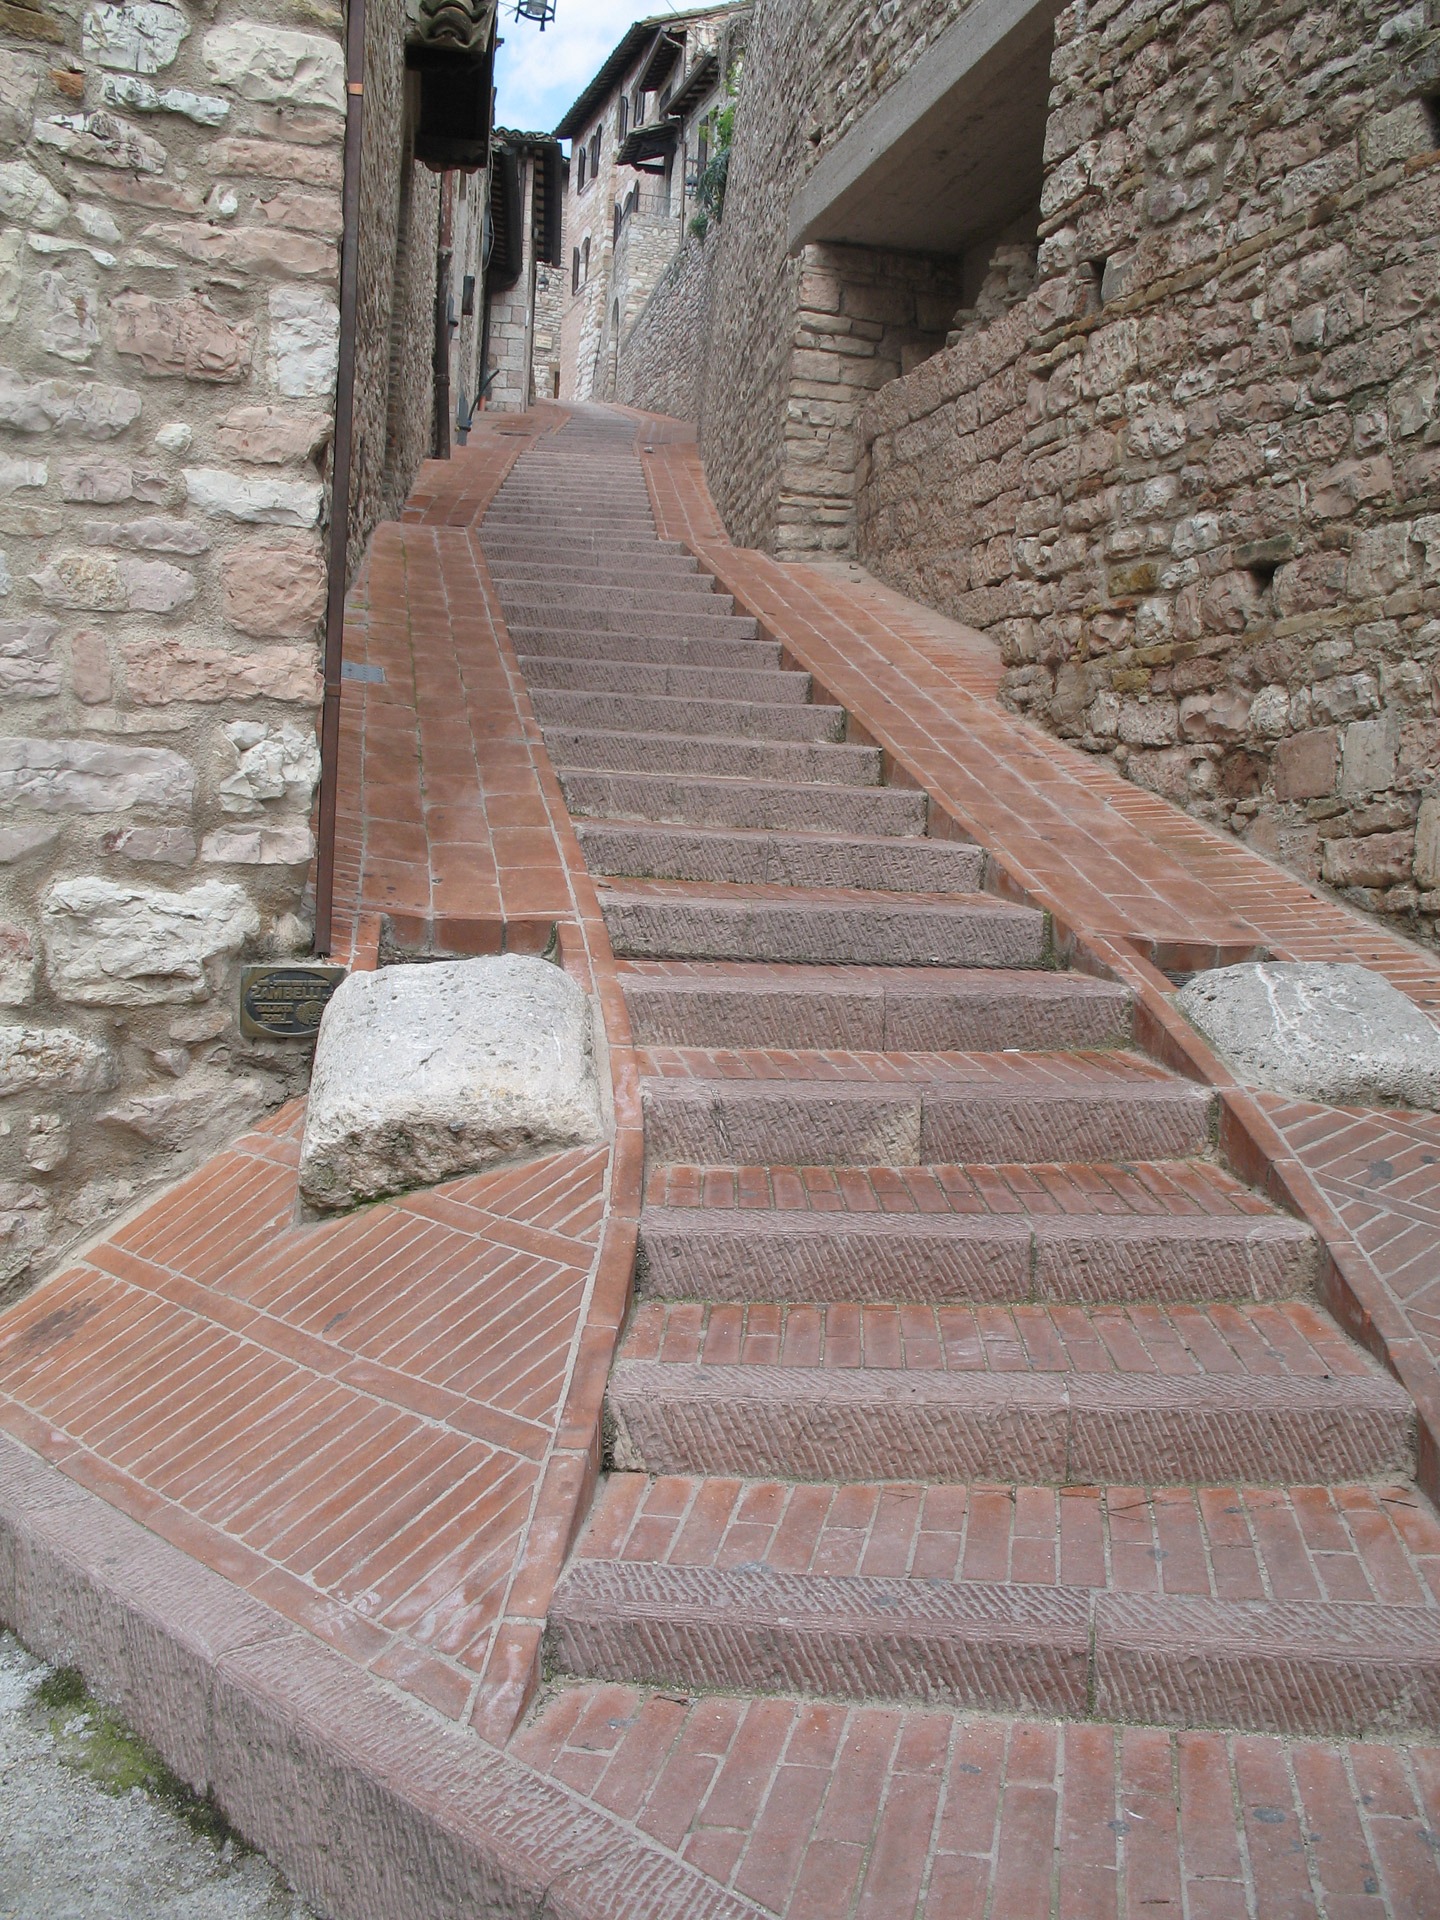
outdoor, architecture, wood, floor, town, view, roof, old, alley, cobblestone, wall, stone, staircase, steps, walkway, tourist, travel, village, europe, romantic, ancient, landmark, italy, sightseeing, exterior, stairway, brick, material, handrail, stairs, european, historical, brickwork, italian, flooring, road surface, assisi, outdoor structure